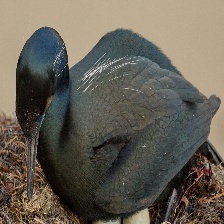
Species: BRANDT CORMARANT
Scientific name: PHALACROCORAX PENICILLATUS